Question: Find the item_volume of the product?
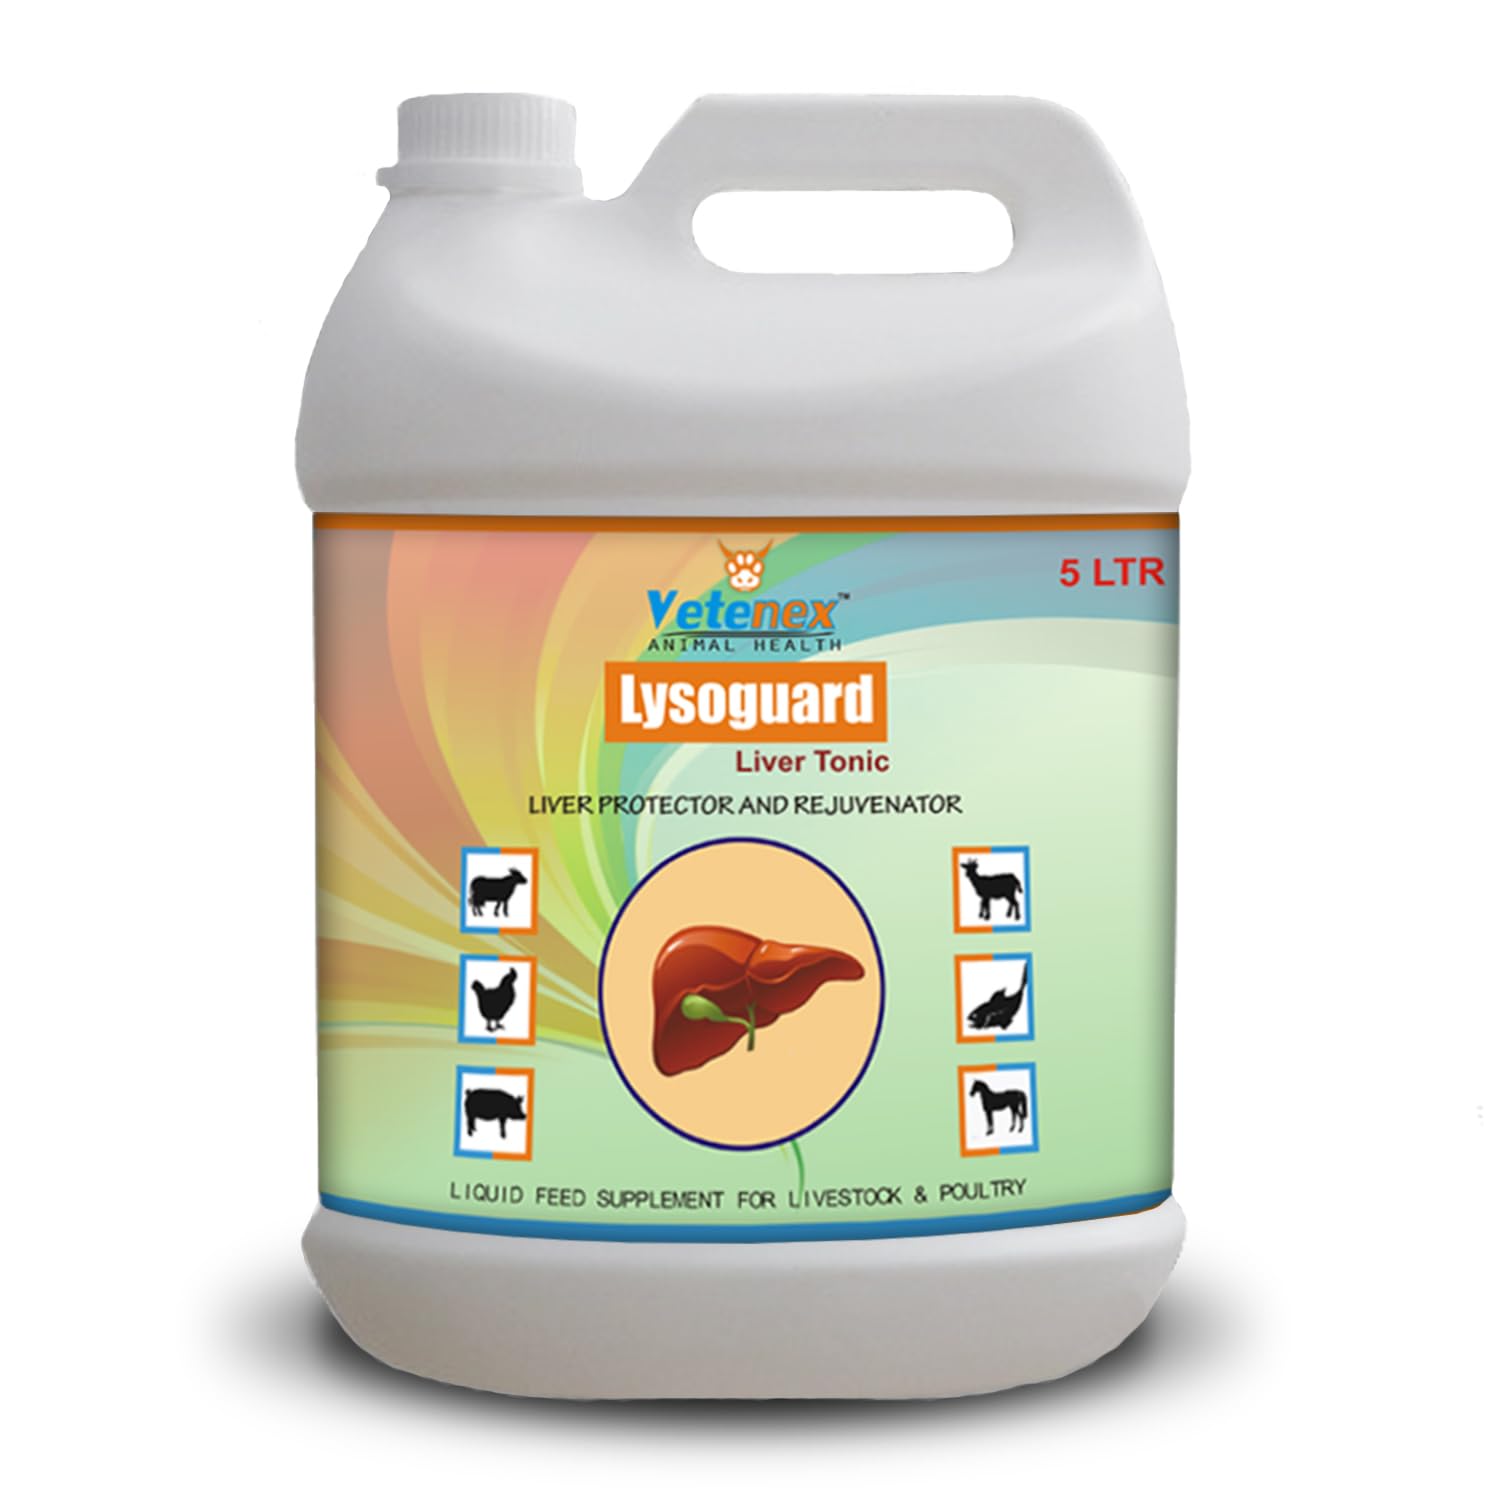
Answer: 5.0 litre